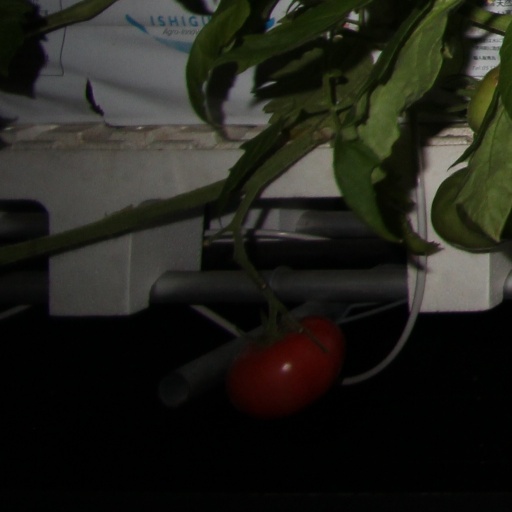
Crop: tomato